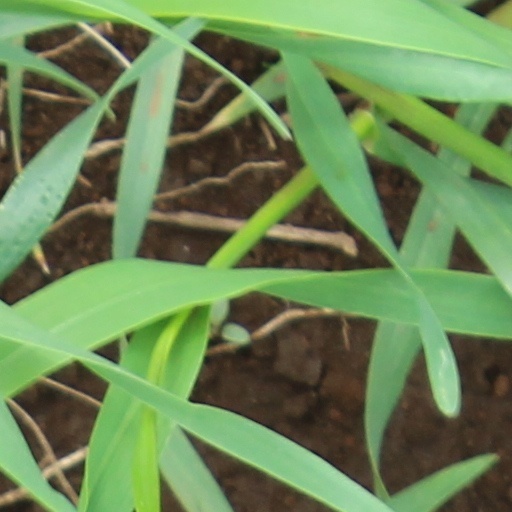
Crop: wheat